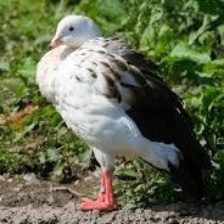
Species: ANDEAN GOOSE
Scientific name: CHLOEPHAGA MELANOPTERA
ImageNet parent category: goose